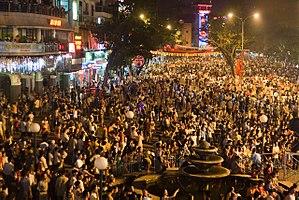
Le millénaire d’Hanoï a été célébré du 1ᵉʳ au 10 octobre 2010 à Hanoï. Il s'agit de la commémoration de la fondation de la capitale par Lý Thái Tổ, premier empereur de la dynastie Lý.